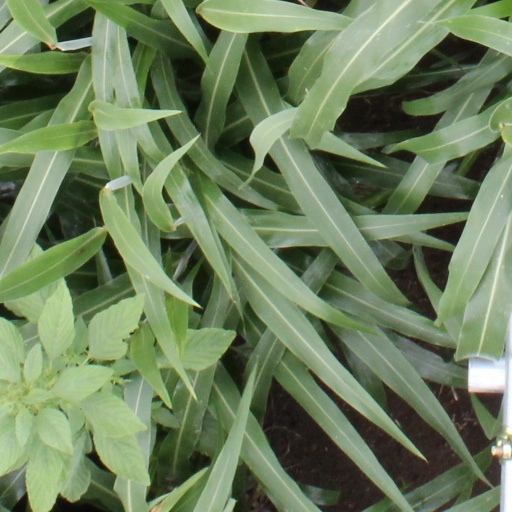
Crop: sorghum